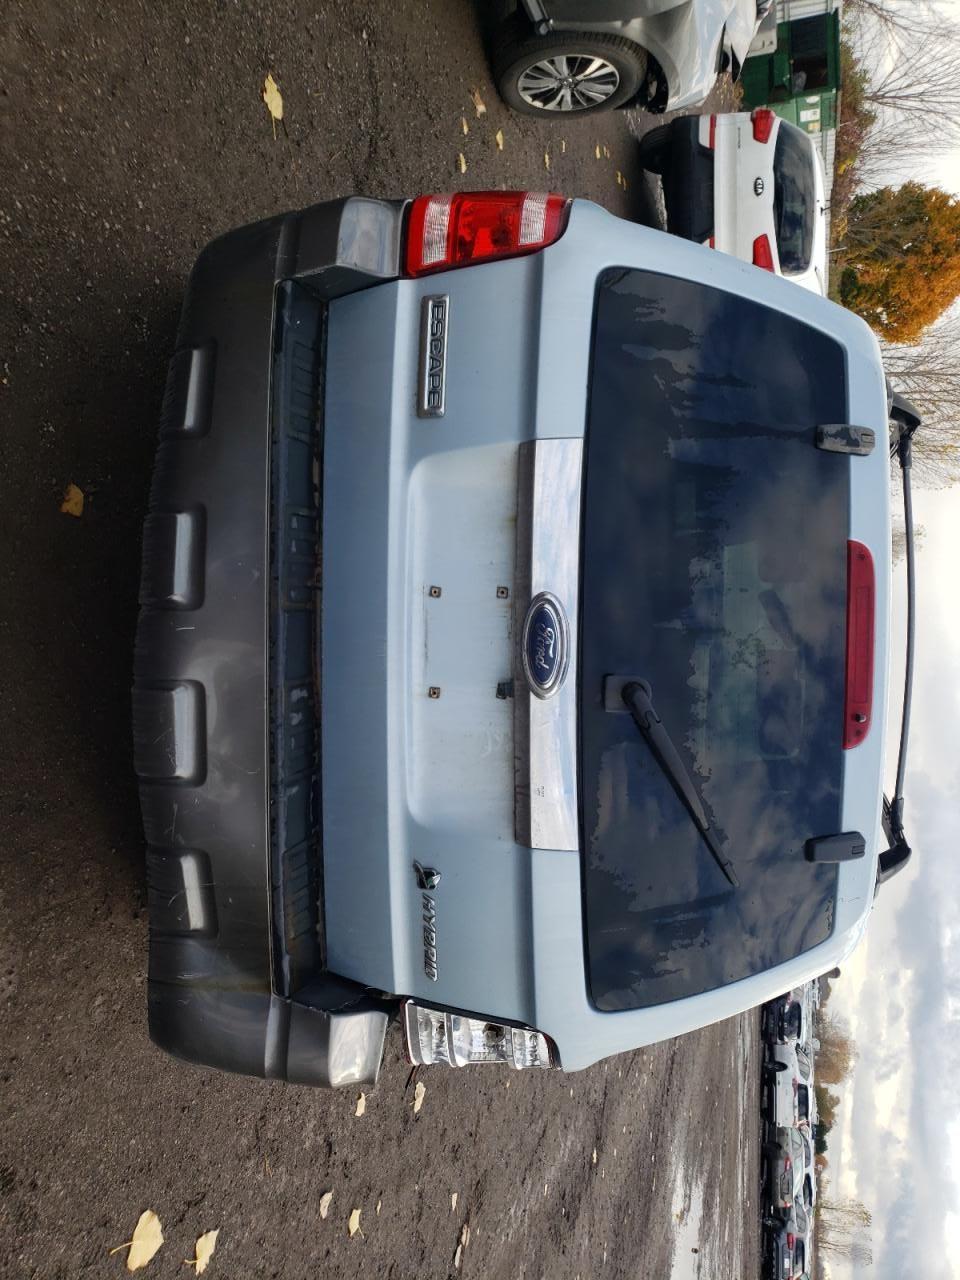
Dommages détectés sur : pare-choc arrière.
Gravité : mineur